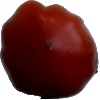
Label: Tomato Heart 1